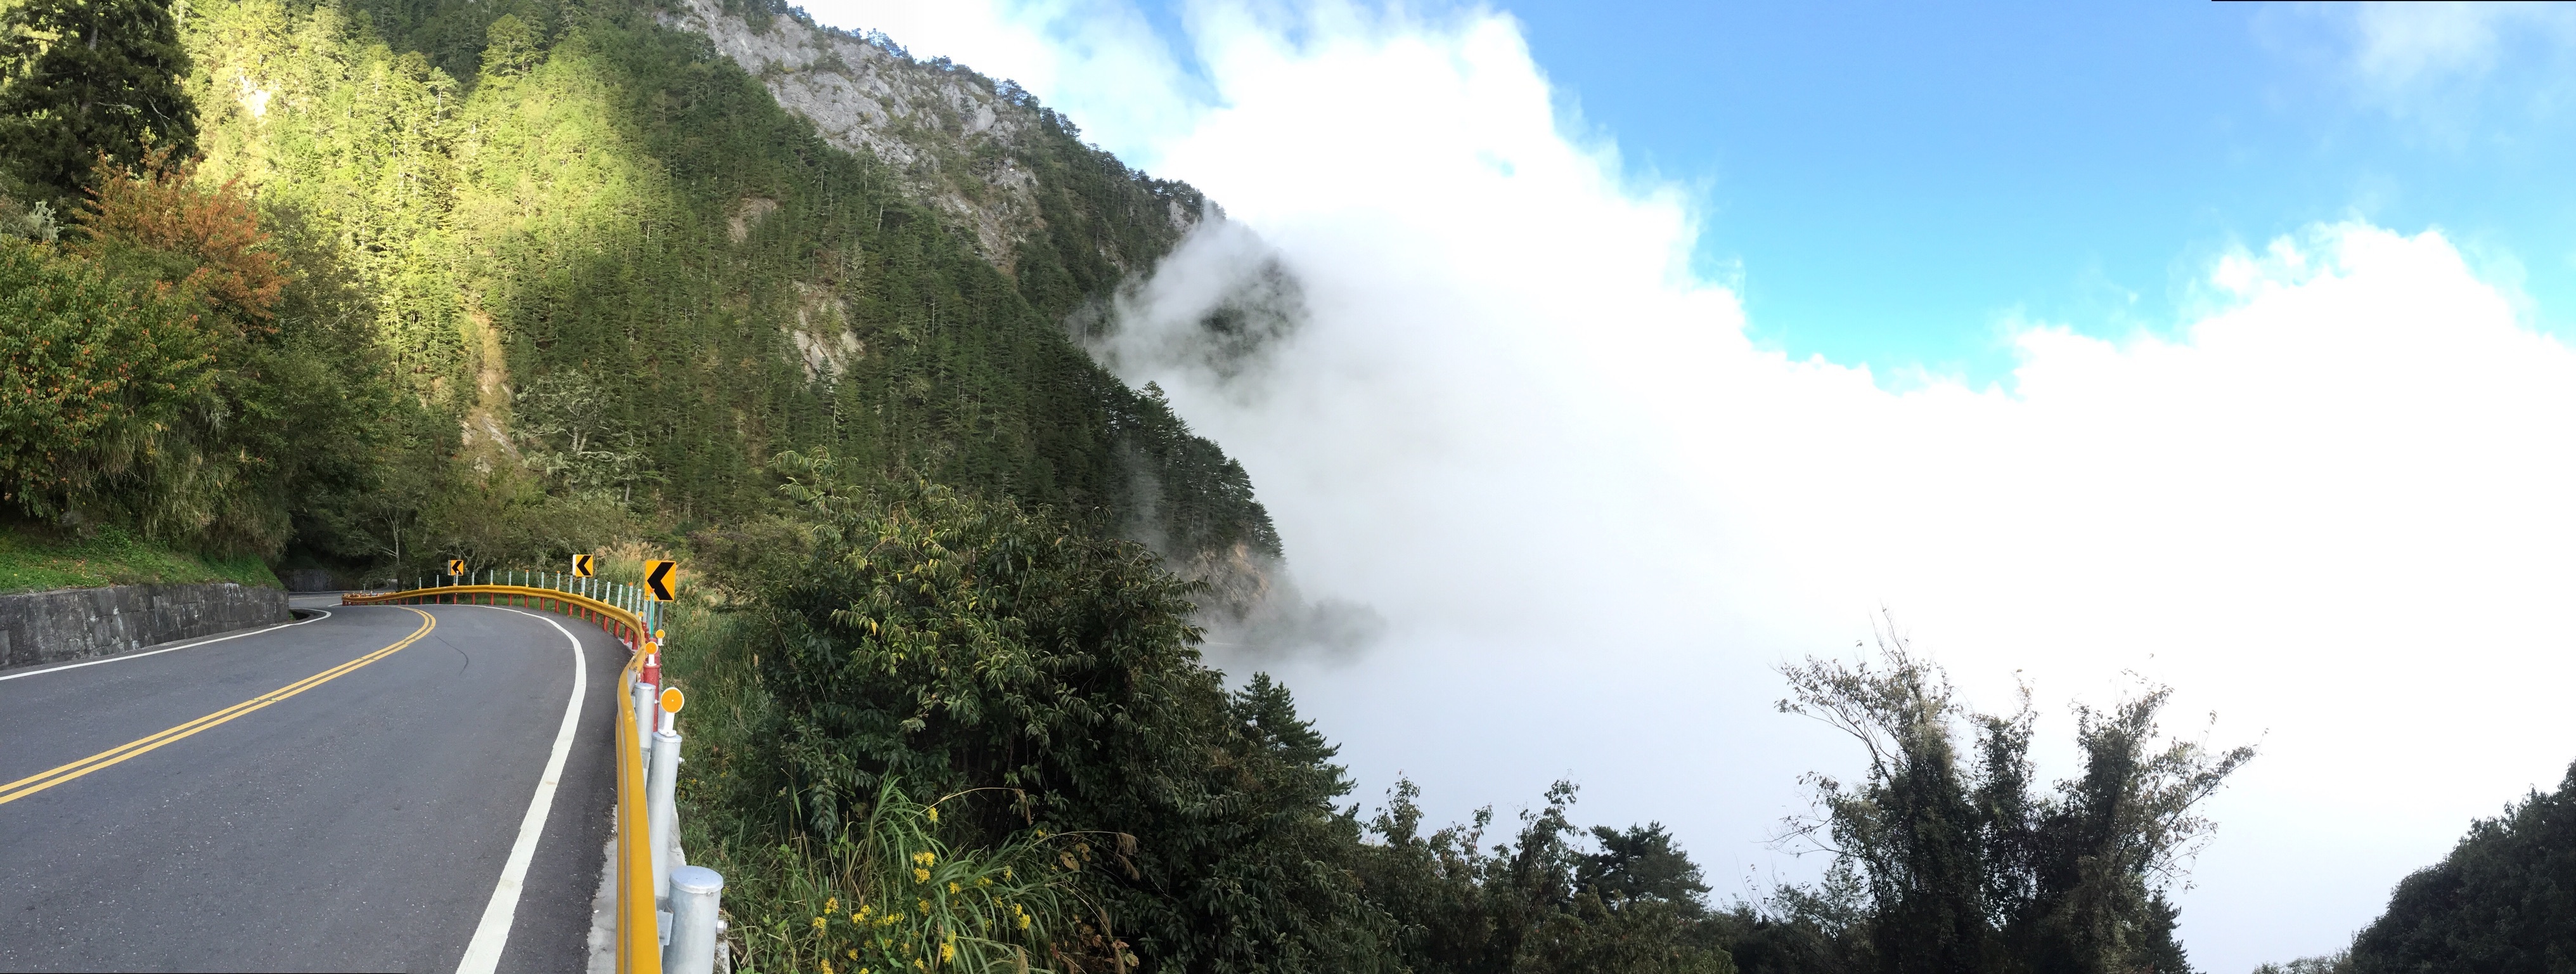
waterfall, body of water, water feature, geological phenomenon